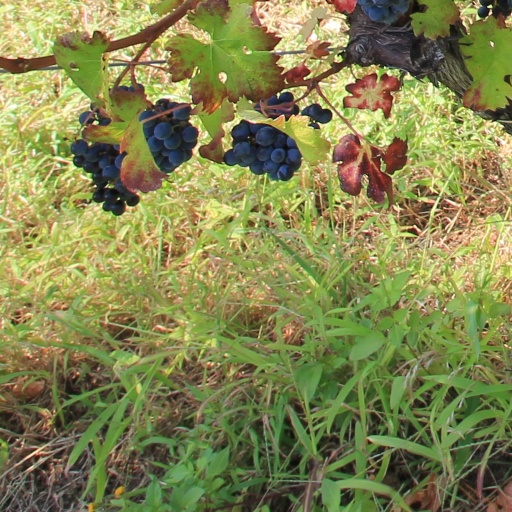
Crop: grape